Mungana Archaeological Area

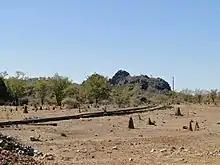
Mungana railway line

The new township of Mungana quickly grew and had a cricket club, turf club, Progress Association, court house, library and reading room. At its peak in 1920 Mungana had six hotels, three stores, bakery, butcher, confectionary shop, drapers, post office, church, school and livery.